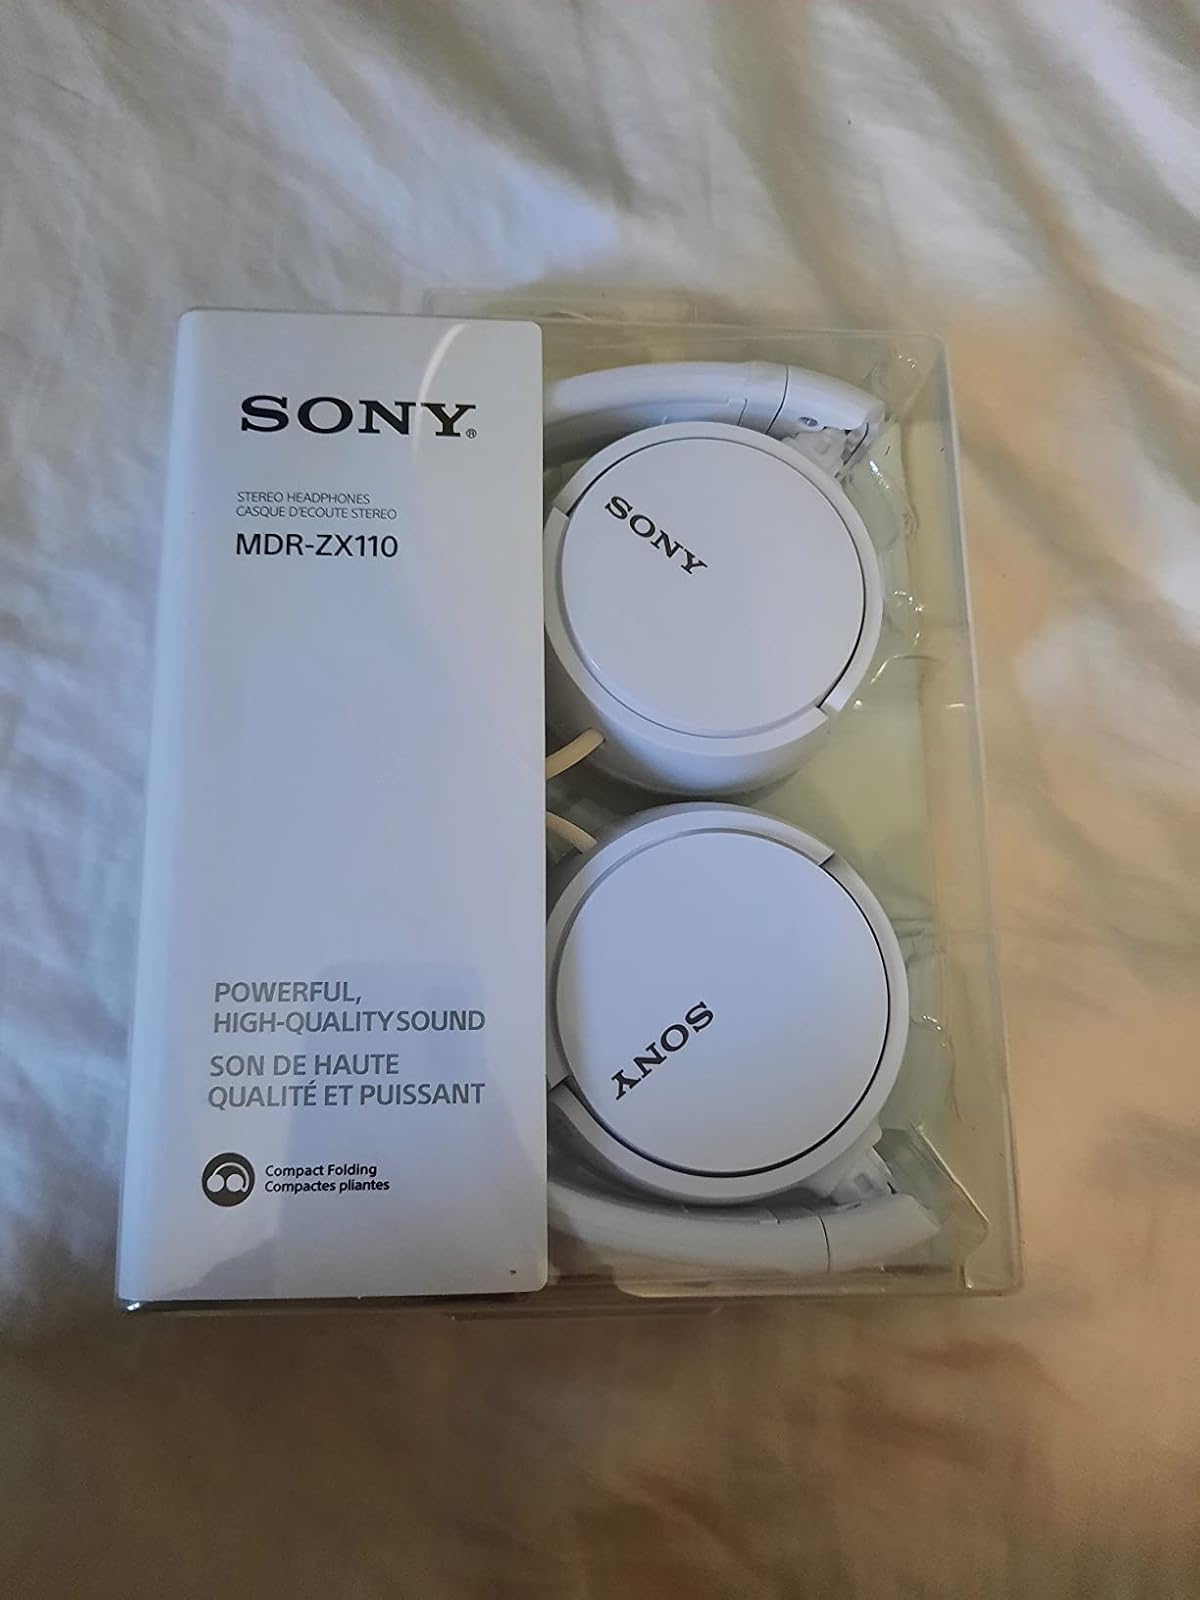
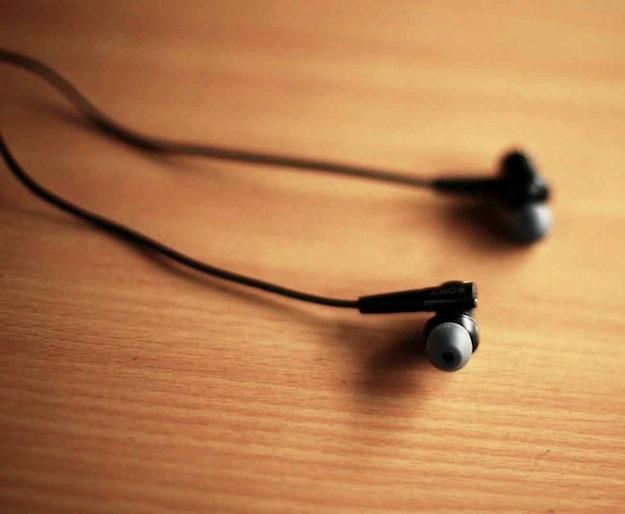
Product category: headphones
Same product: no